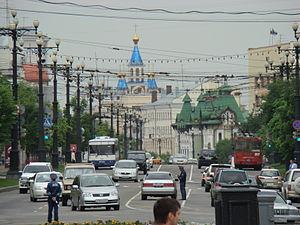
Khabarovsk est la capitale administrative du kraï de Khabarovsk. C'est la plus grande ville de l'Extrême-Orient russe, avec 616 242 habitants en 2017, devant Vladivostok.
L'attentat du 21 avril 2017 à Khabarovsk est une attaque terroriste perpétrée contre les locaux du FSB à Khabarovsk, dans l'après-midi. Un homme armé tue un agent et un visiteur.